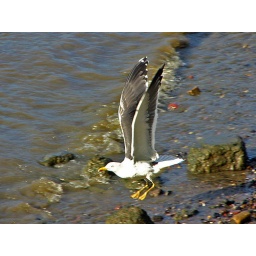
A gull flying over the river Thames in London.